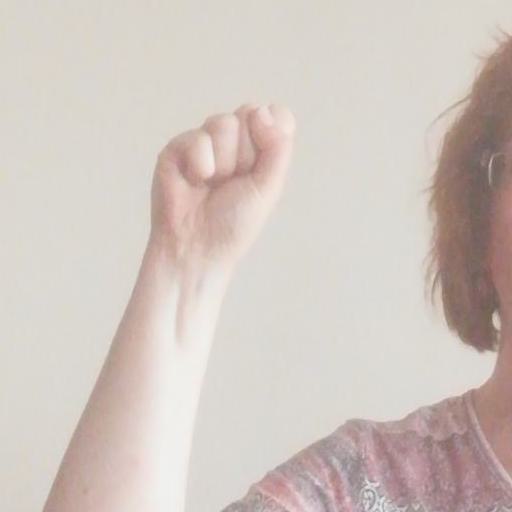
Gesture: fist